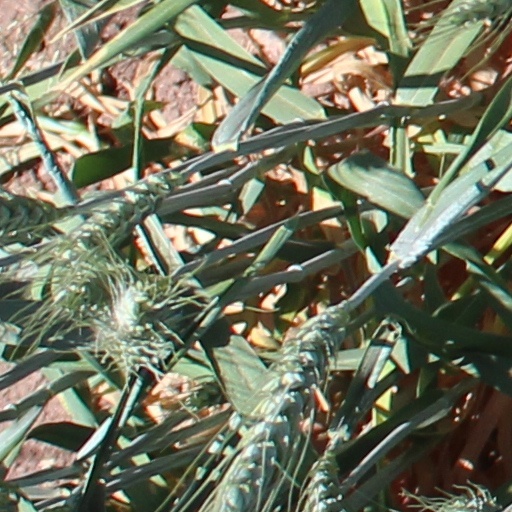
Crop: wheat